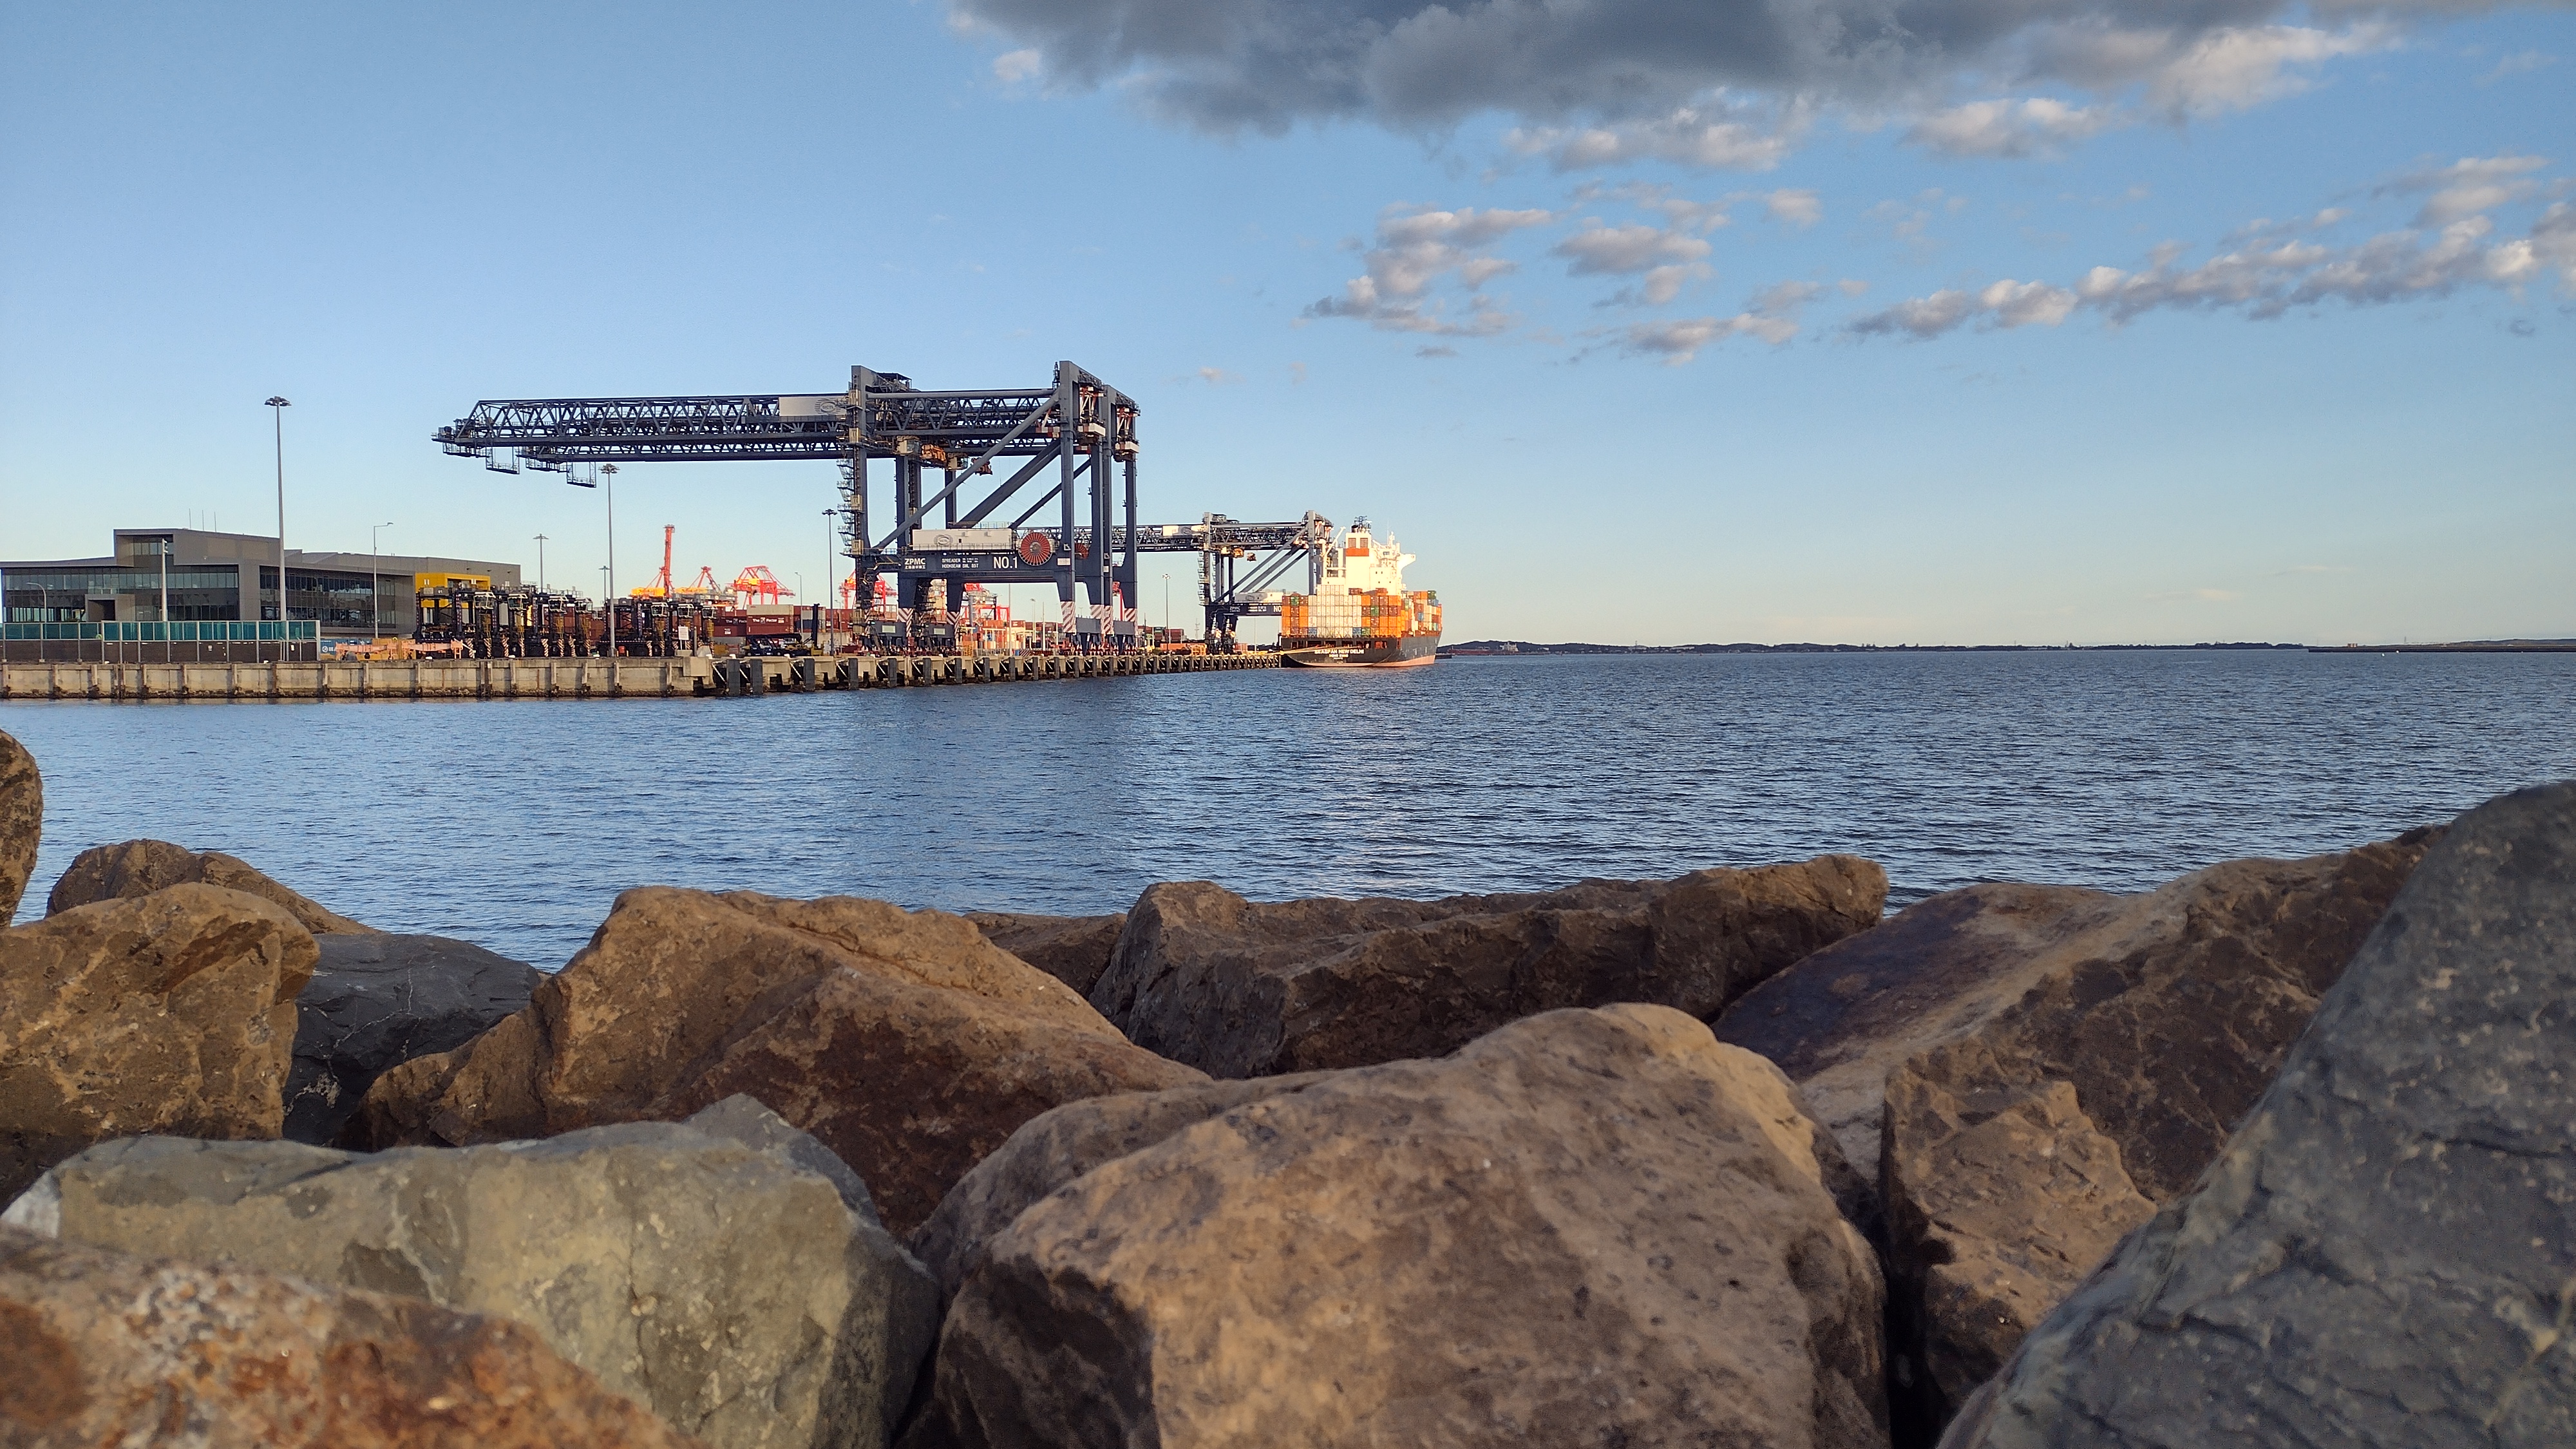
natural, water, sky, cloud, wood, lake, horizon, morning, waterway, calm, headland, crane, dock, bedrock, coast, landscape, ocean, machine, rock, evening, pier, channel, wind wave, harbor, port, city, sound, bay, tourism, tower, reflection, wave, inlet, petroleum, water transportation, sea, cumulus, promontory, cape, reservoir, skerry, construction equipment, crane vessel floating